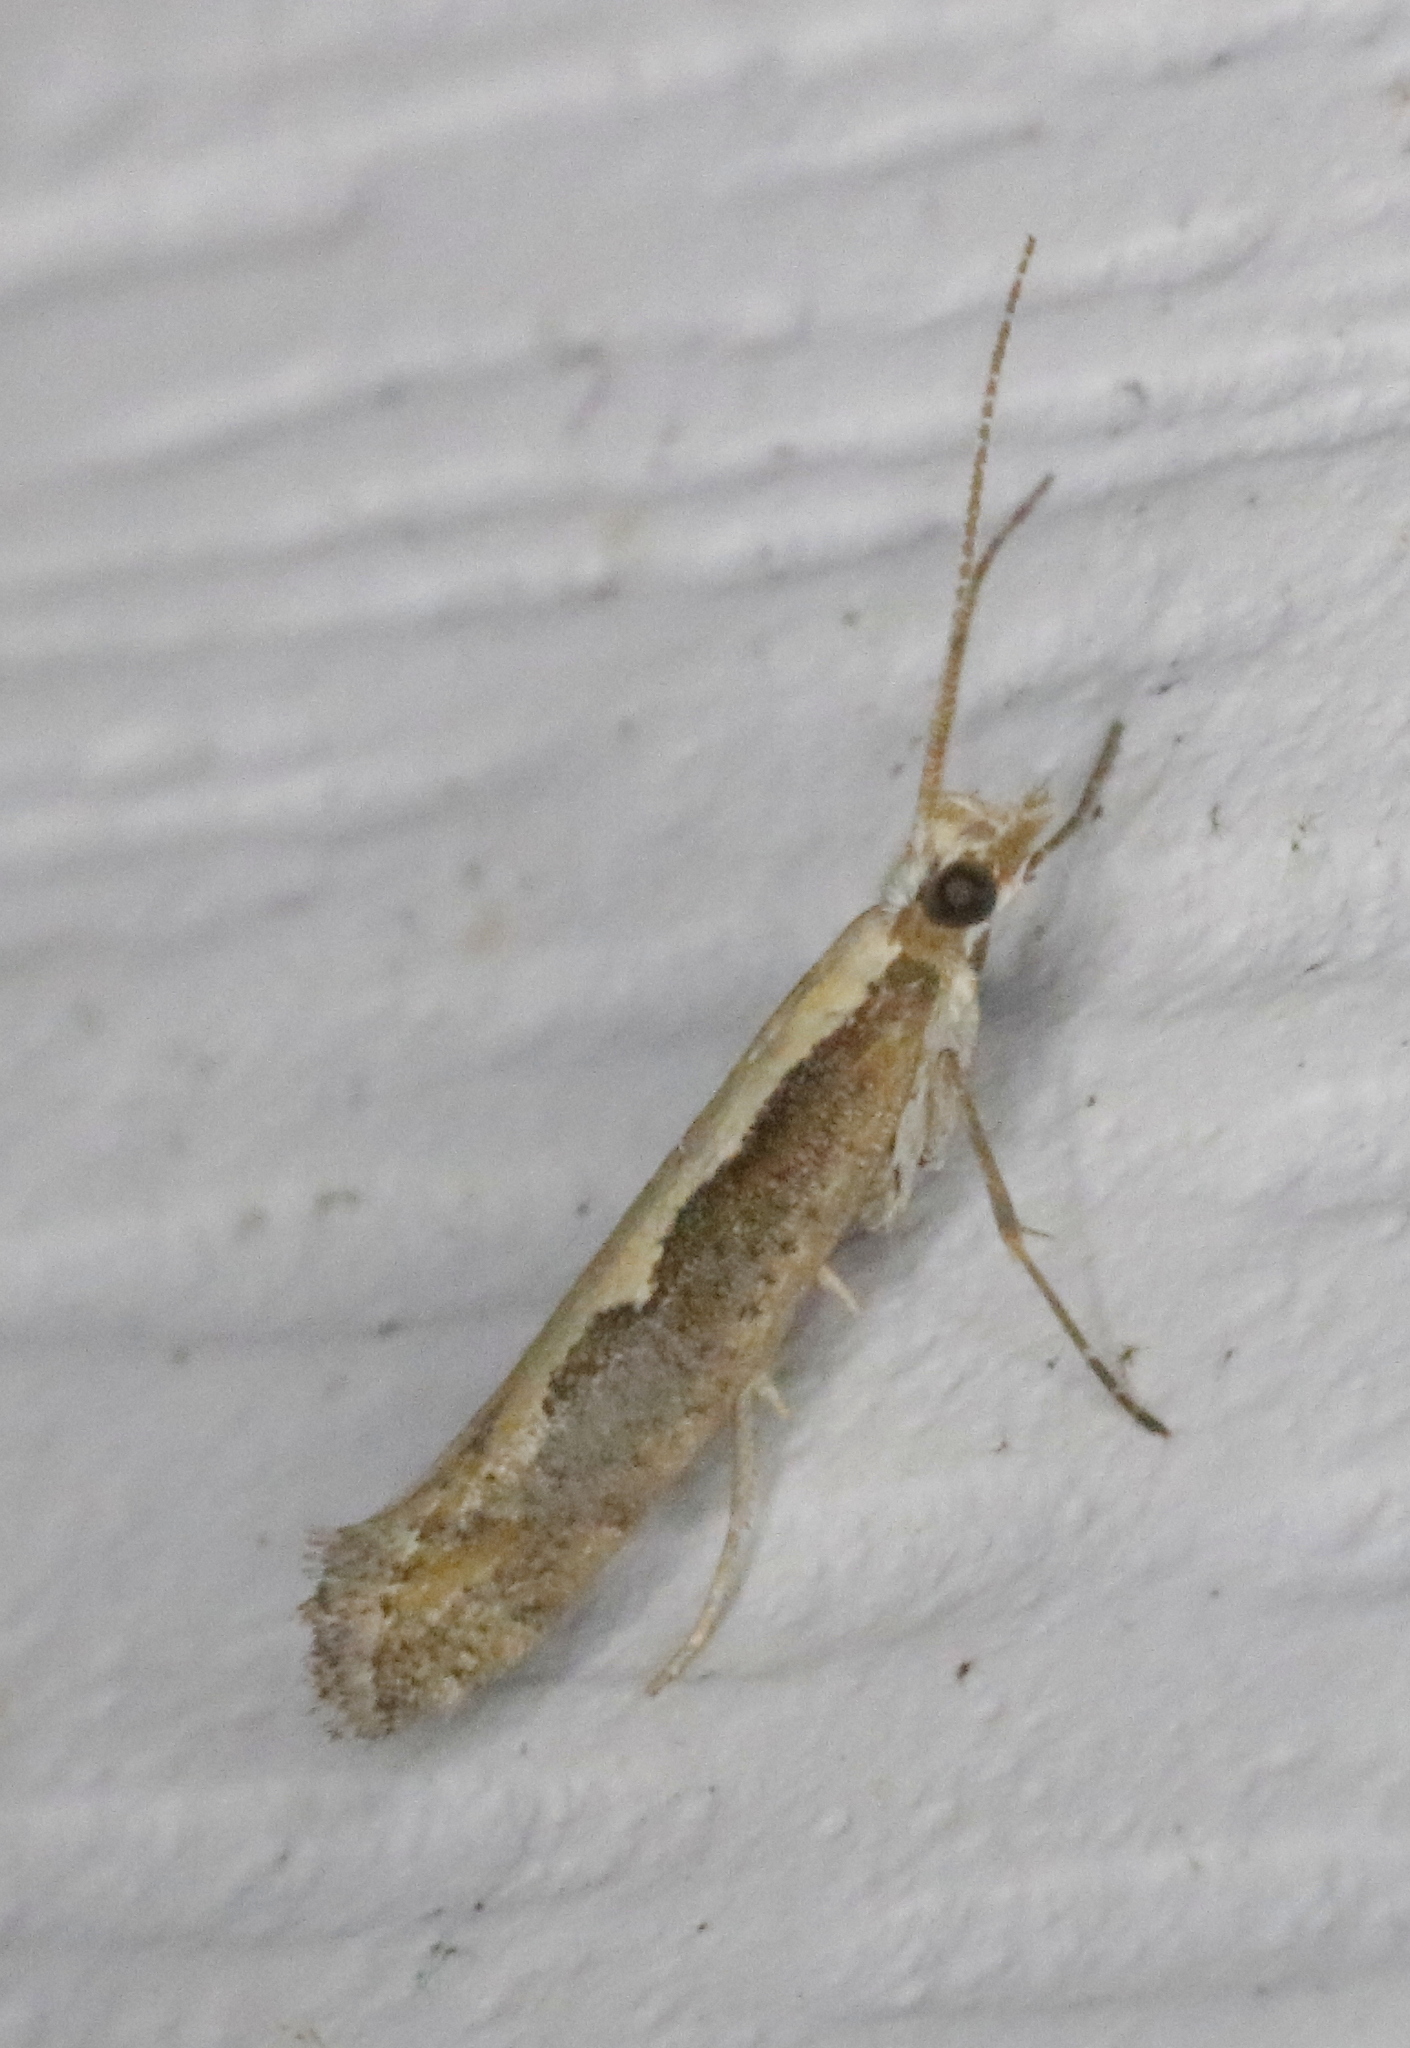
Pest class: diamondback_moth